Answer in natural language. Considering the relative positions, where is sleek black flatscreen smart tv with respect to modern brown dresser with six drawers? Choose between the following options: right or left
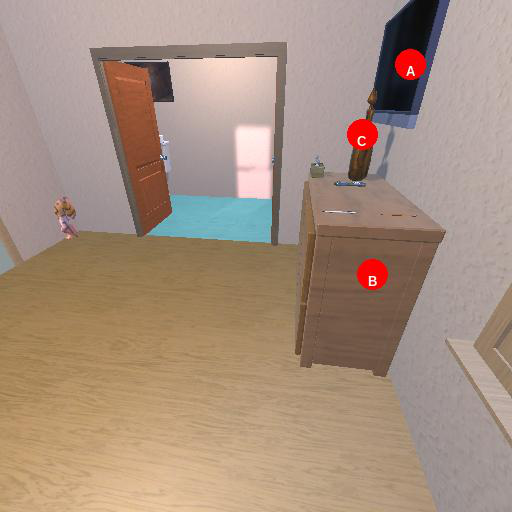
<answer>right</answer>